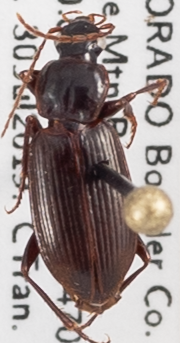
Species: Calathus advena
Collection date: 2019-07-30
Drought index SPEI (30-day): -0.604
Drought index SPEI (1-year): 0.086
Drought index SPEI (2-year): -0.156